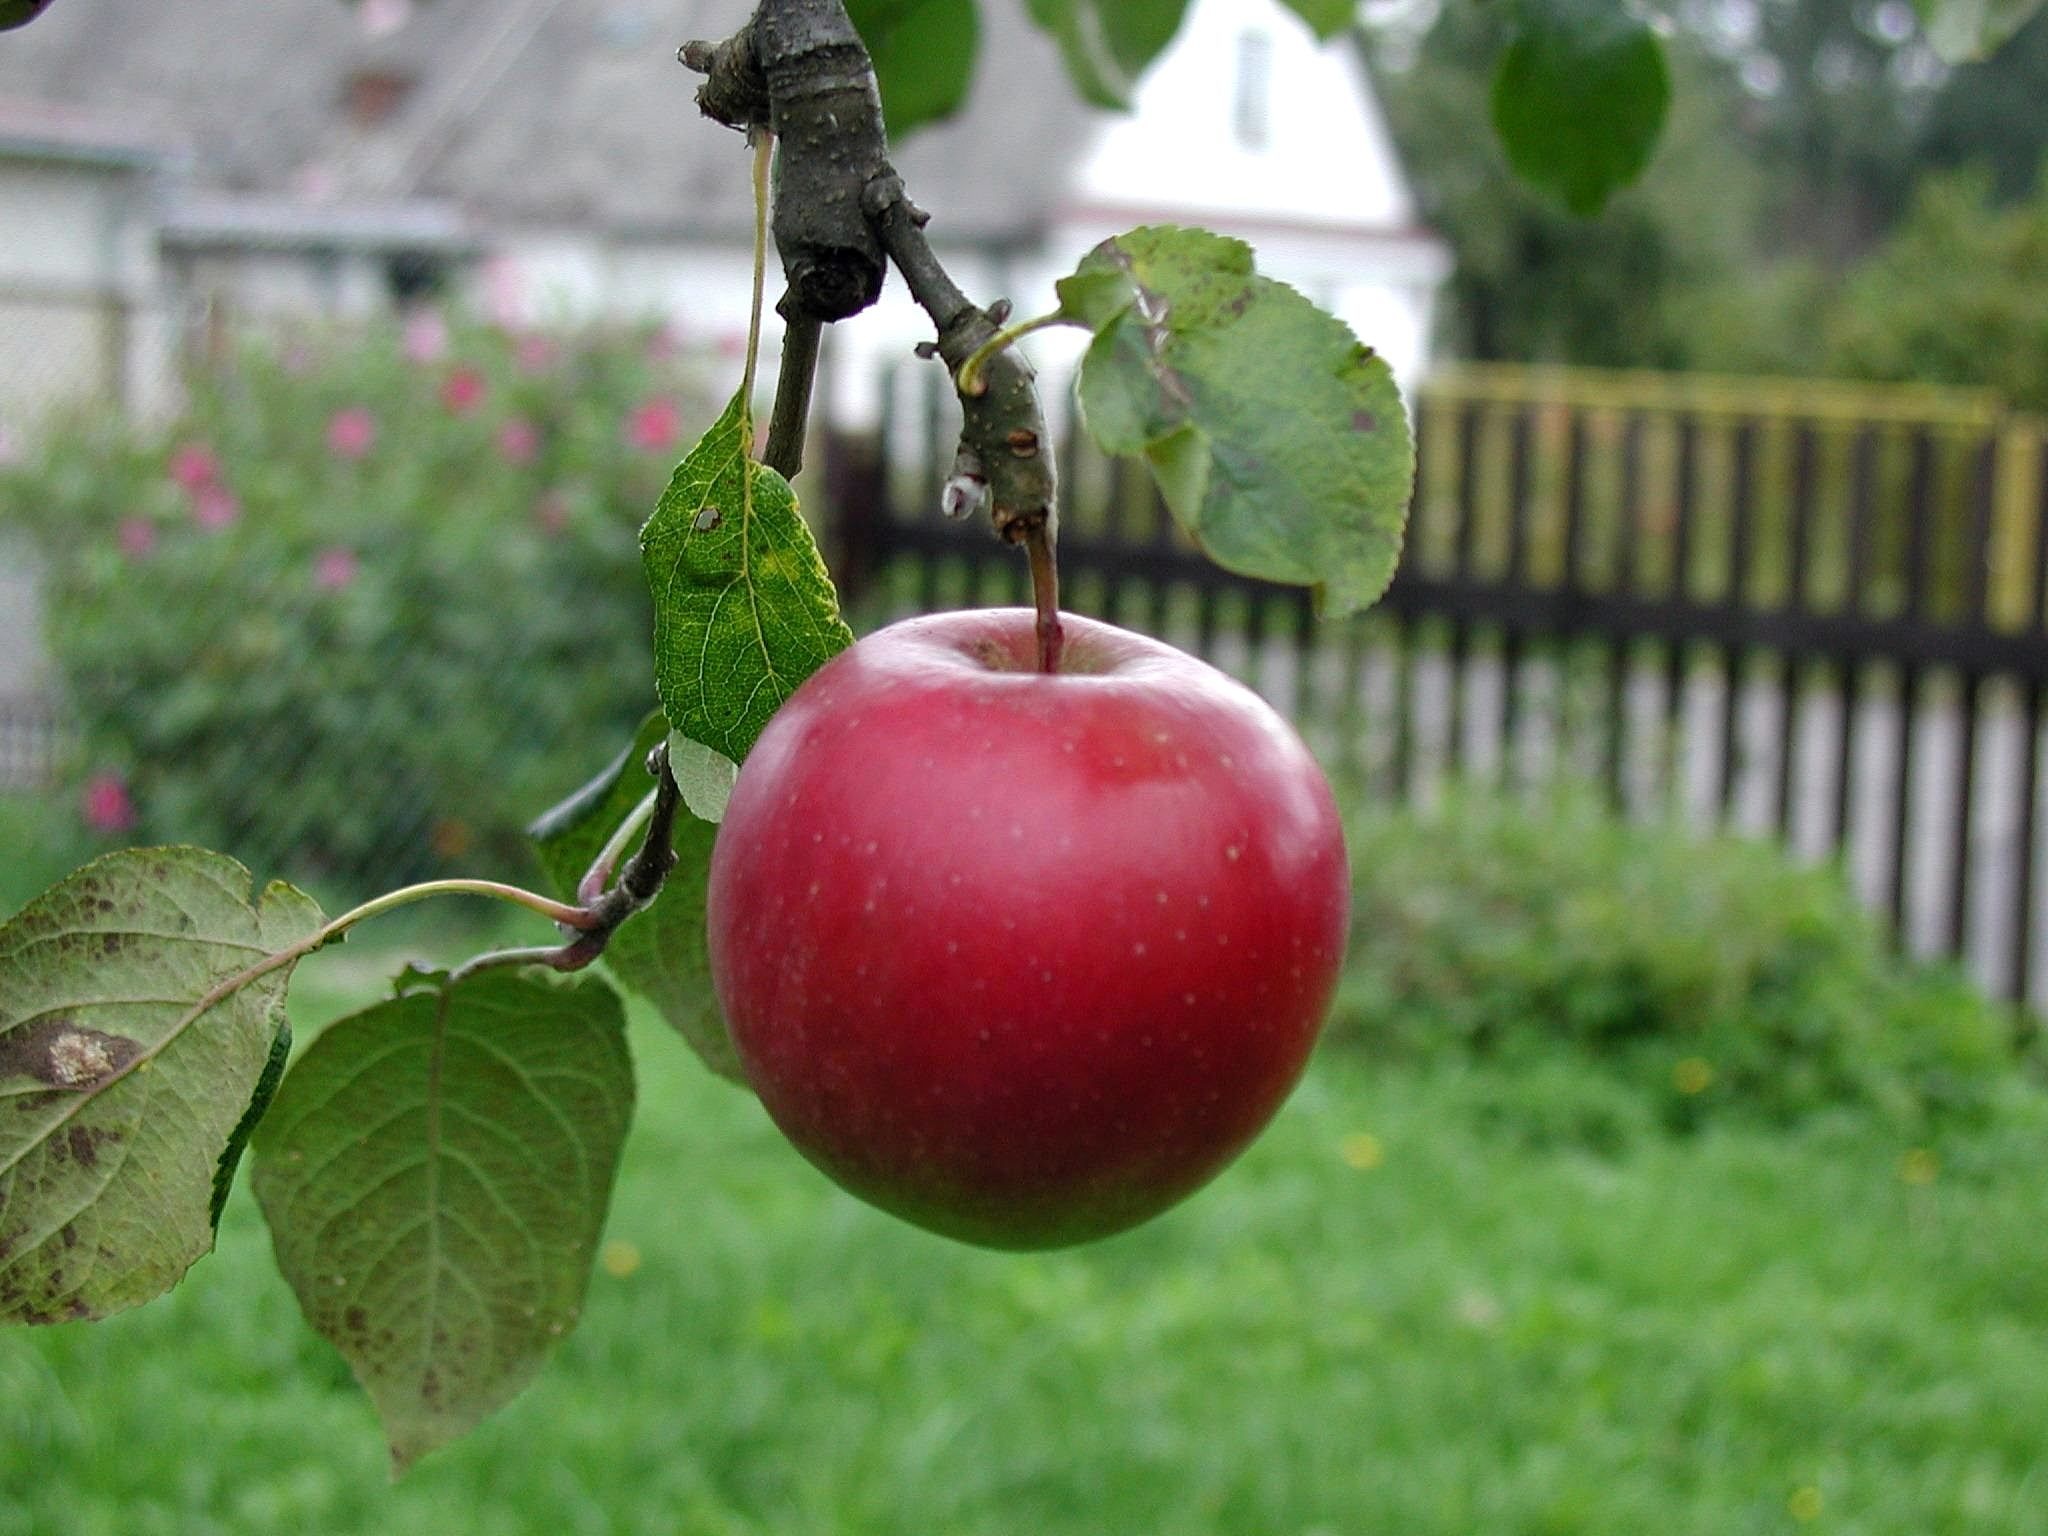
apple, tree, branch, plant, fruit, berry, leaf, flower, ripe, food, green, red, harvest, produce, vegetable, fresh, agriculture, garden, tomato, growing, cherry, flowering plant, rose family, acerola, malpighia, land plant, rose order